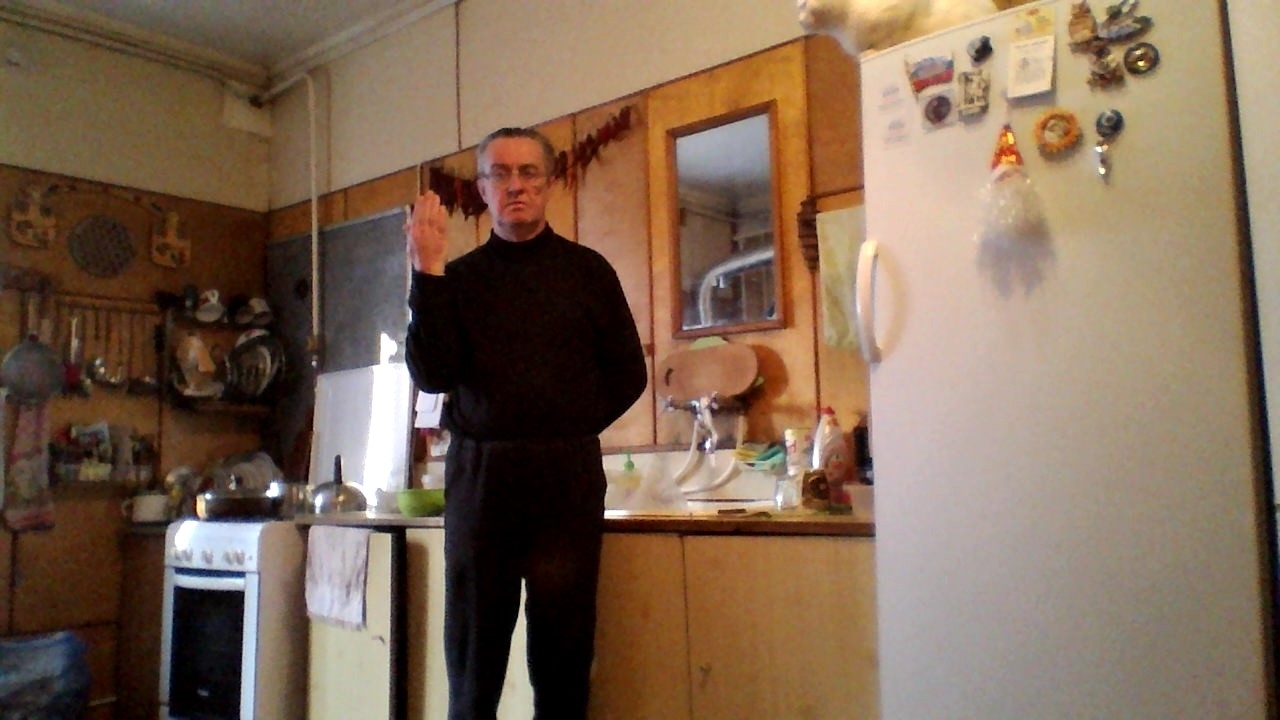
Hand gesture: stop_inverted